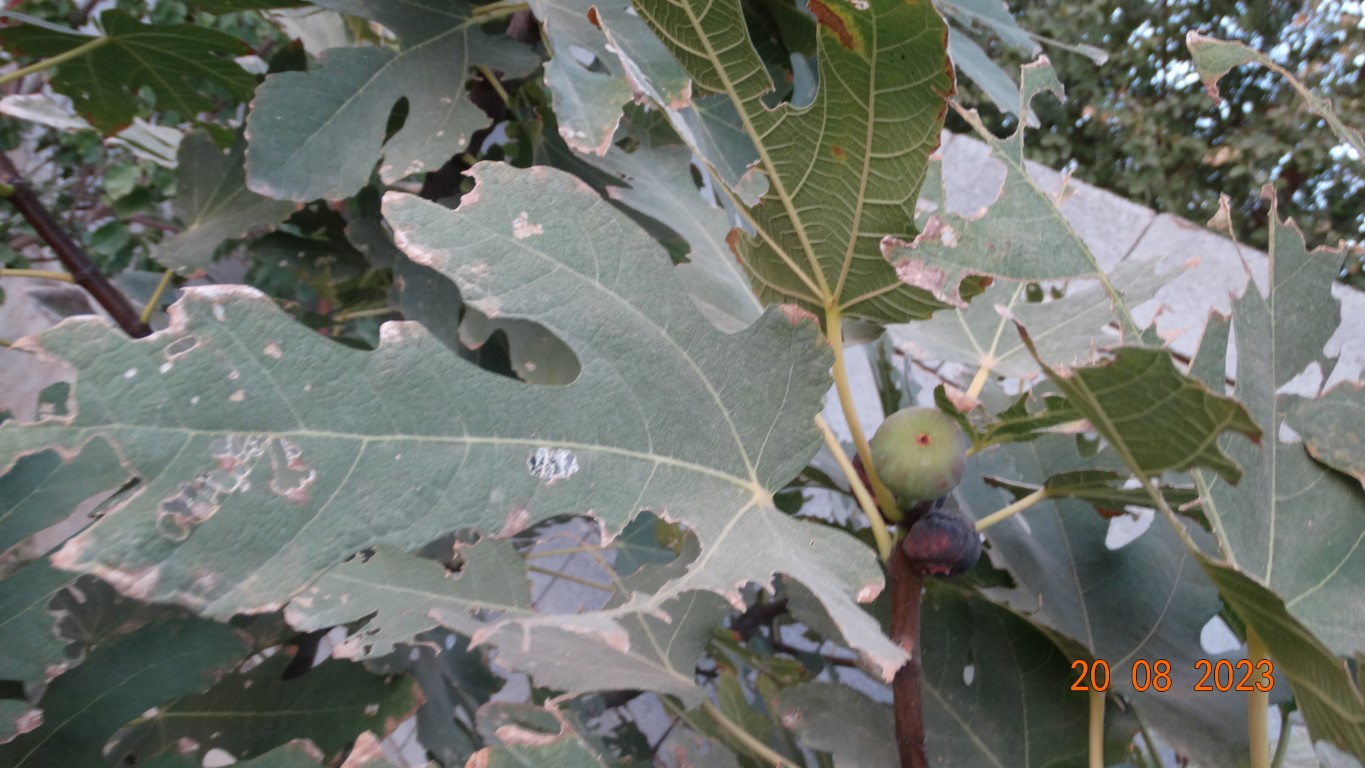
Label: infected